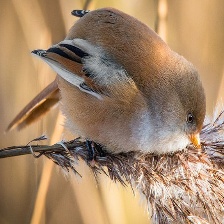
Species: BEARDED REEDLING
Scientific name: PANURUS BIARMICUS